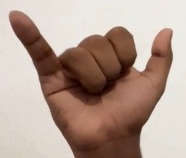
ASL sign: Y